The Mafia Kills Only in Summer (film)

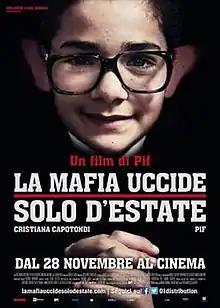

The Mafia Kills Only in Summer is a 2013 Italian comedy-drama film. It marked the directorial debut of the TV satirist Pif. The Italian Senate President and former anti-mafia magistrate Pietro Grasso referred to this film as the best film work on Sicilian Mafia ever made.